Catholic Evidence Guild

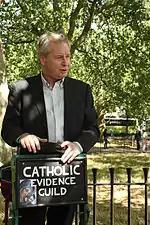
Catholic Evidence Guild at Speaker's Corner

The Catholic Evidence Guild is a loose international association of Roman Catholic lay volunteers which researches and presents explanations of the doctrine of the Roman Catholic Church. Their objective is to address incorrect impressions about the Church and its teachings. Individual groups are subject to the respective diocesan bishop.